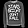
Label: Pullover